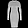
Label: Dress